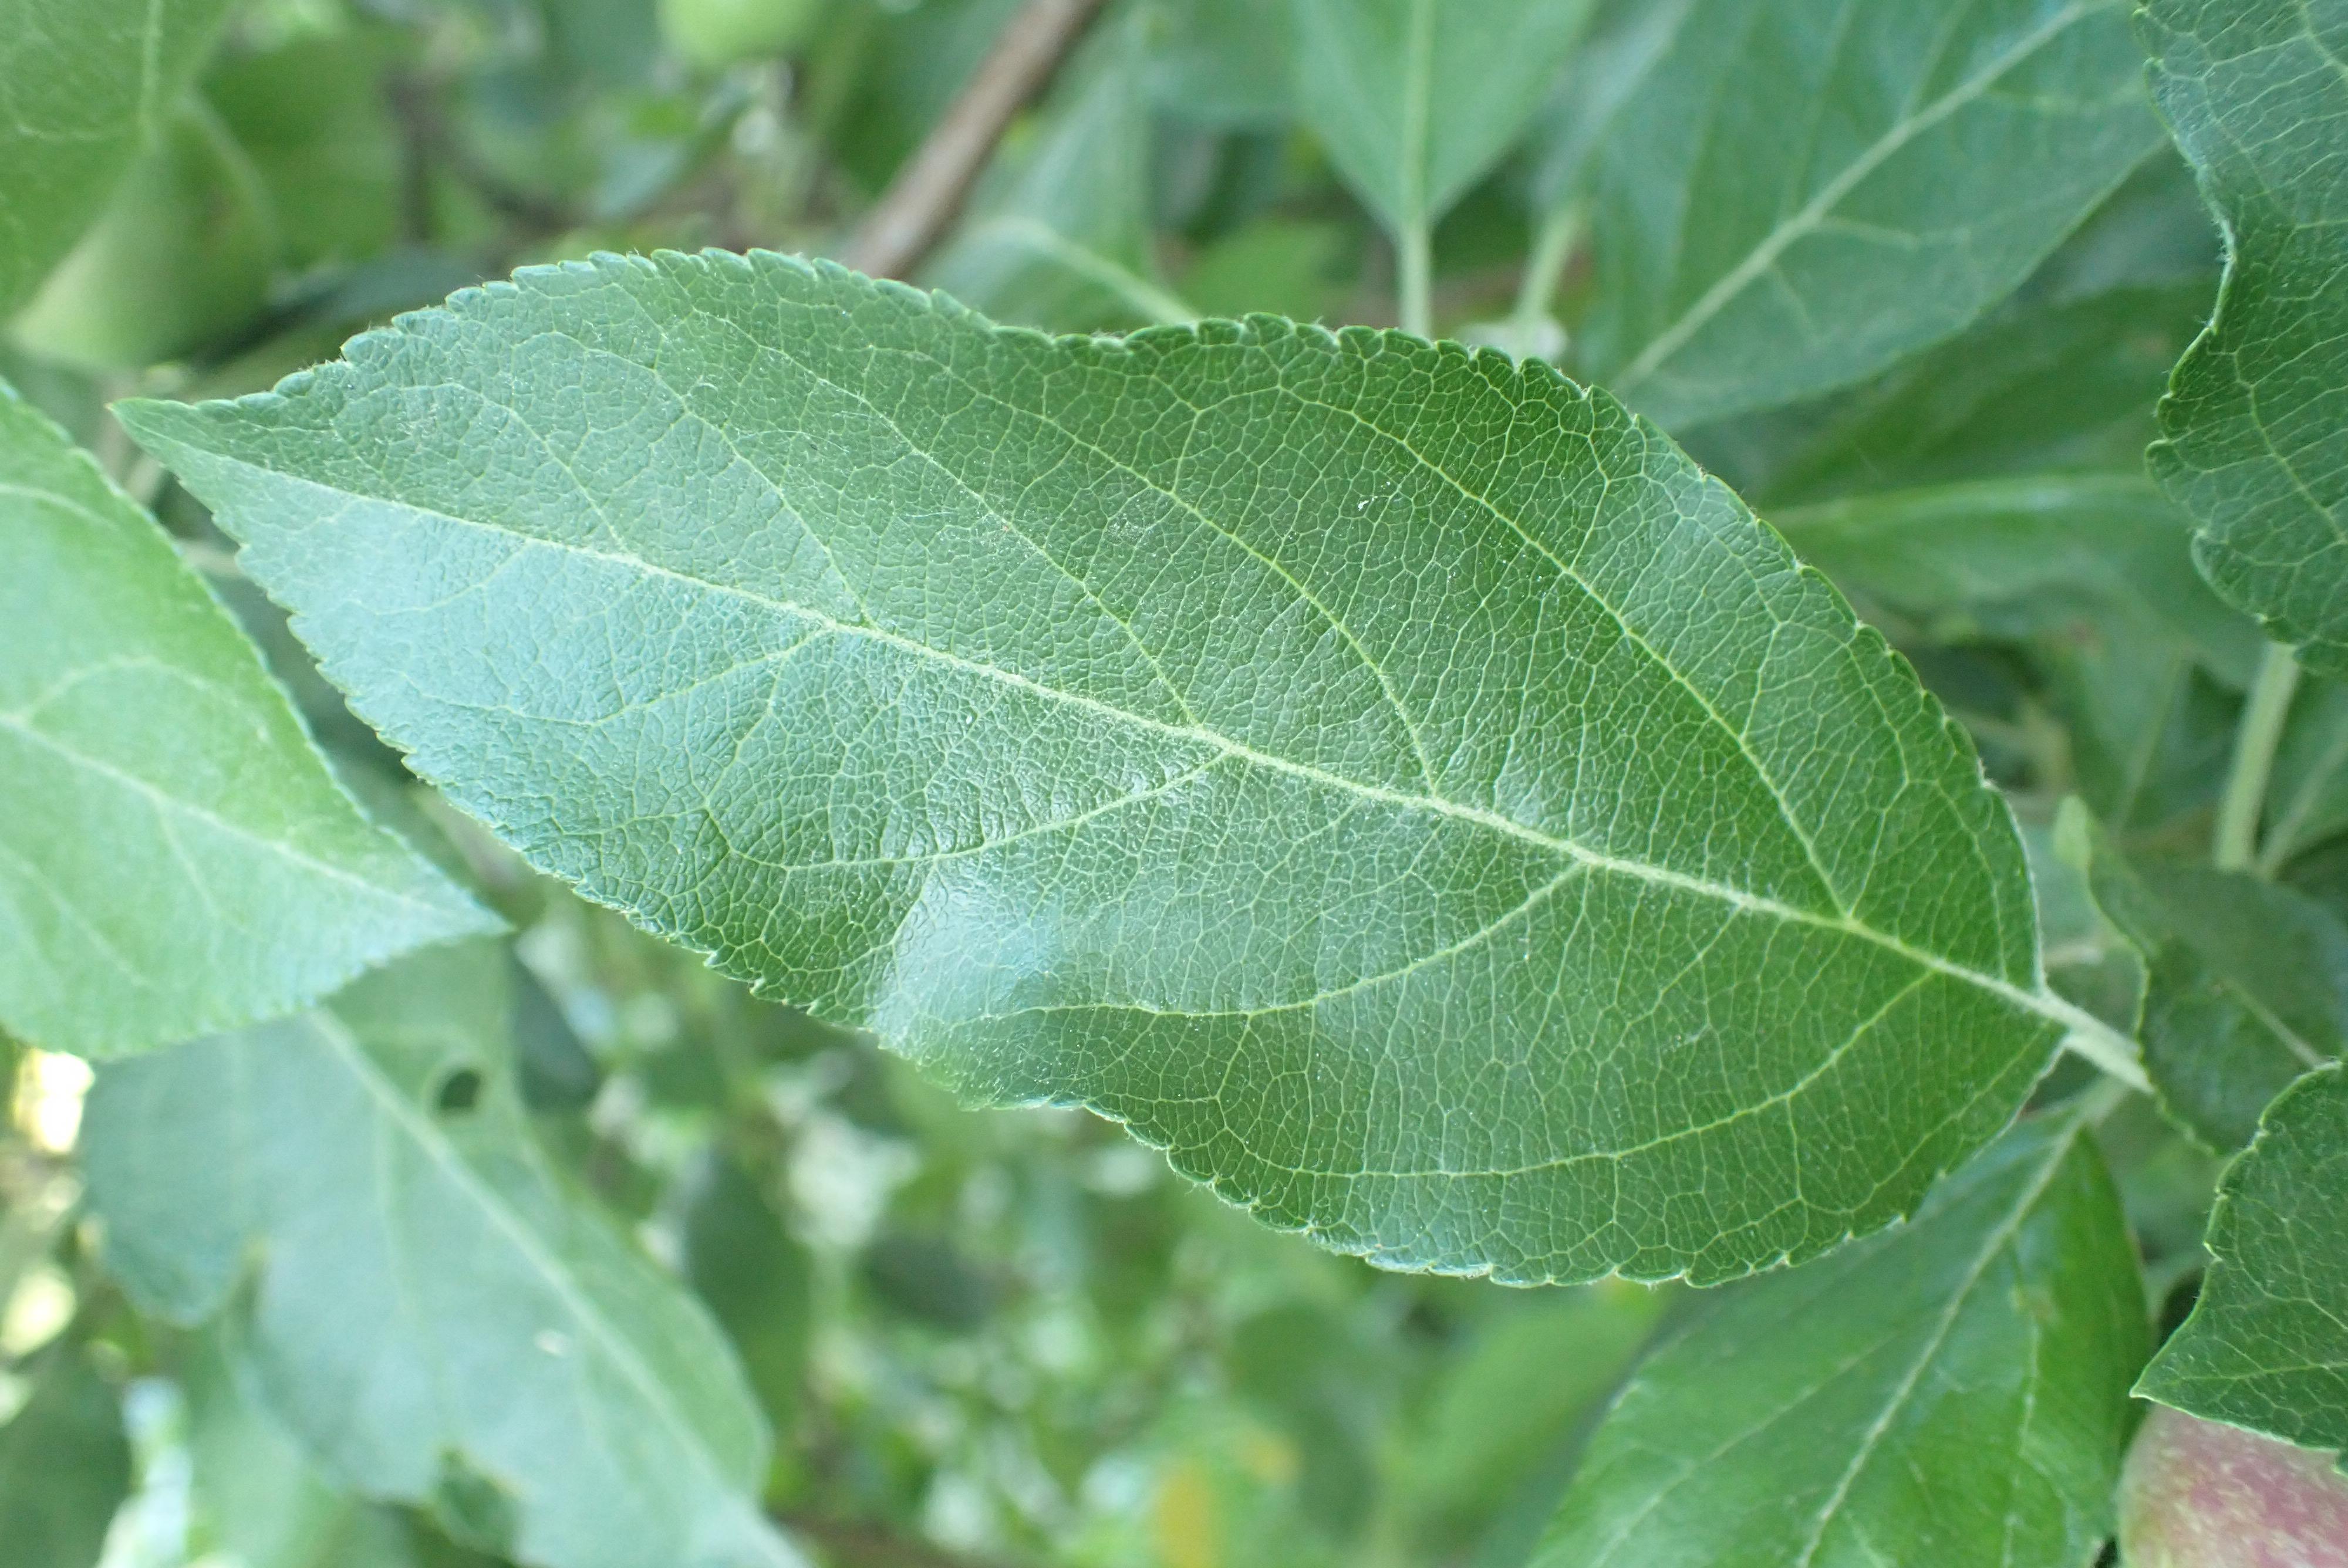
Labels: healthy